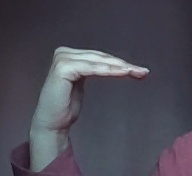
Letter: haa